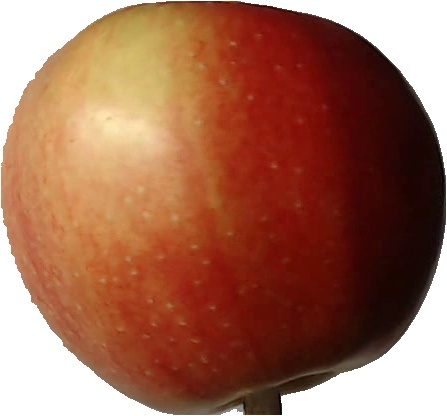
Label: apple_red_2